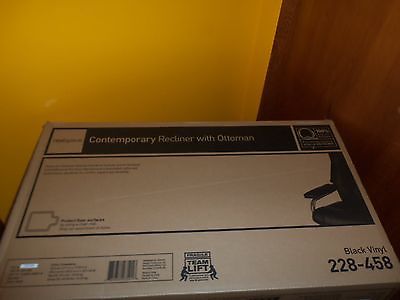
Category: chair